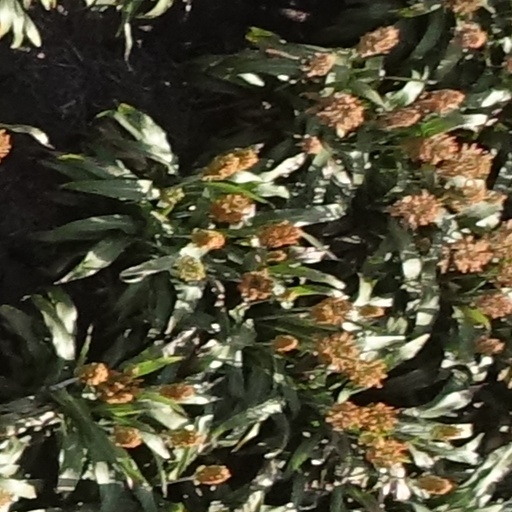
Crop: sorghum